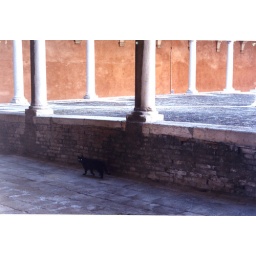
black cat in venice